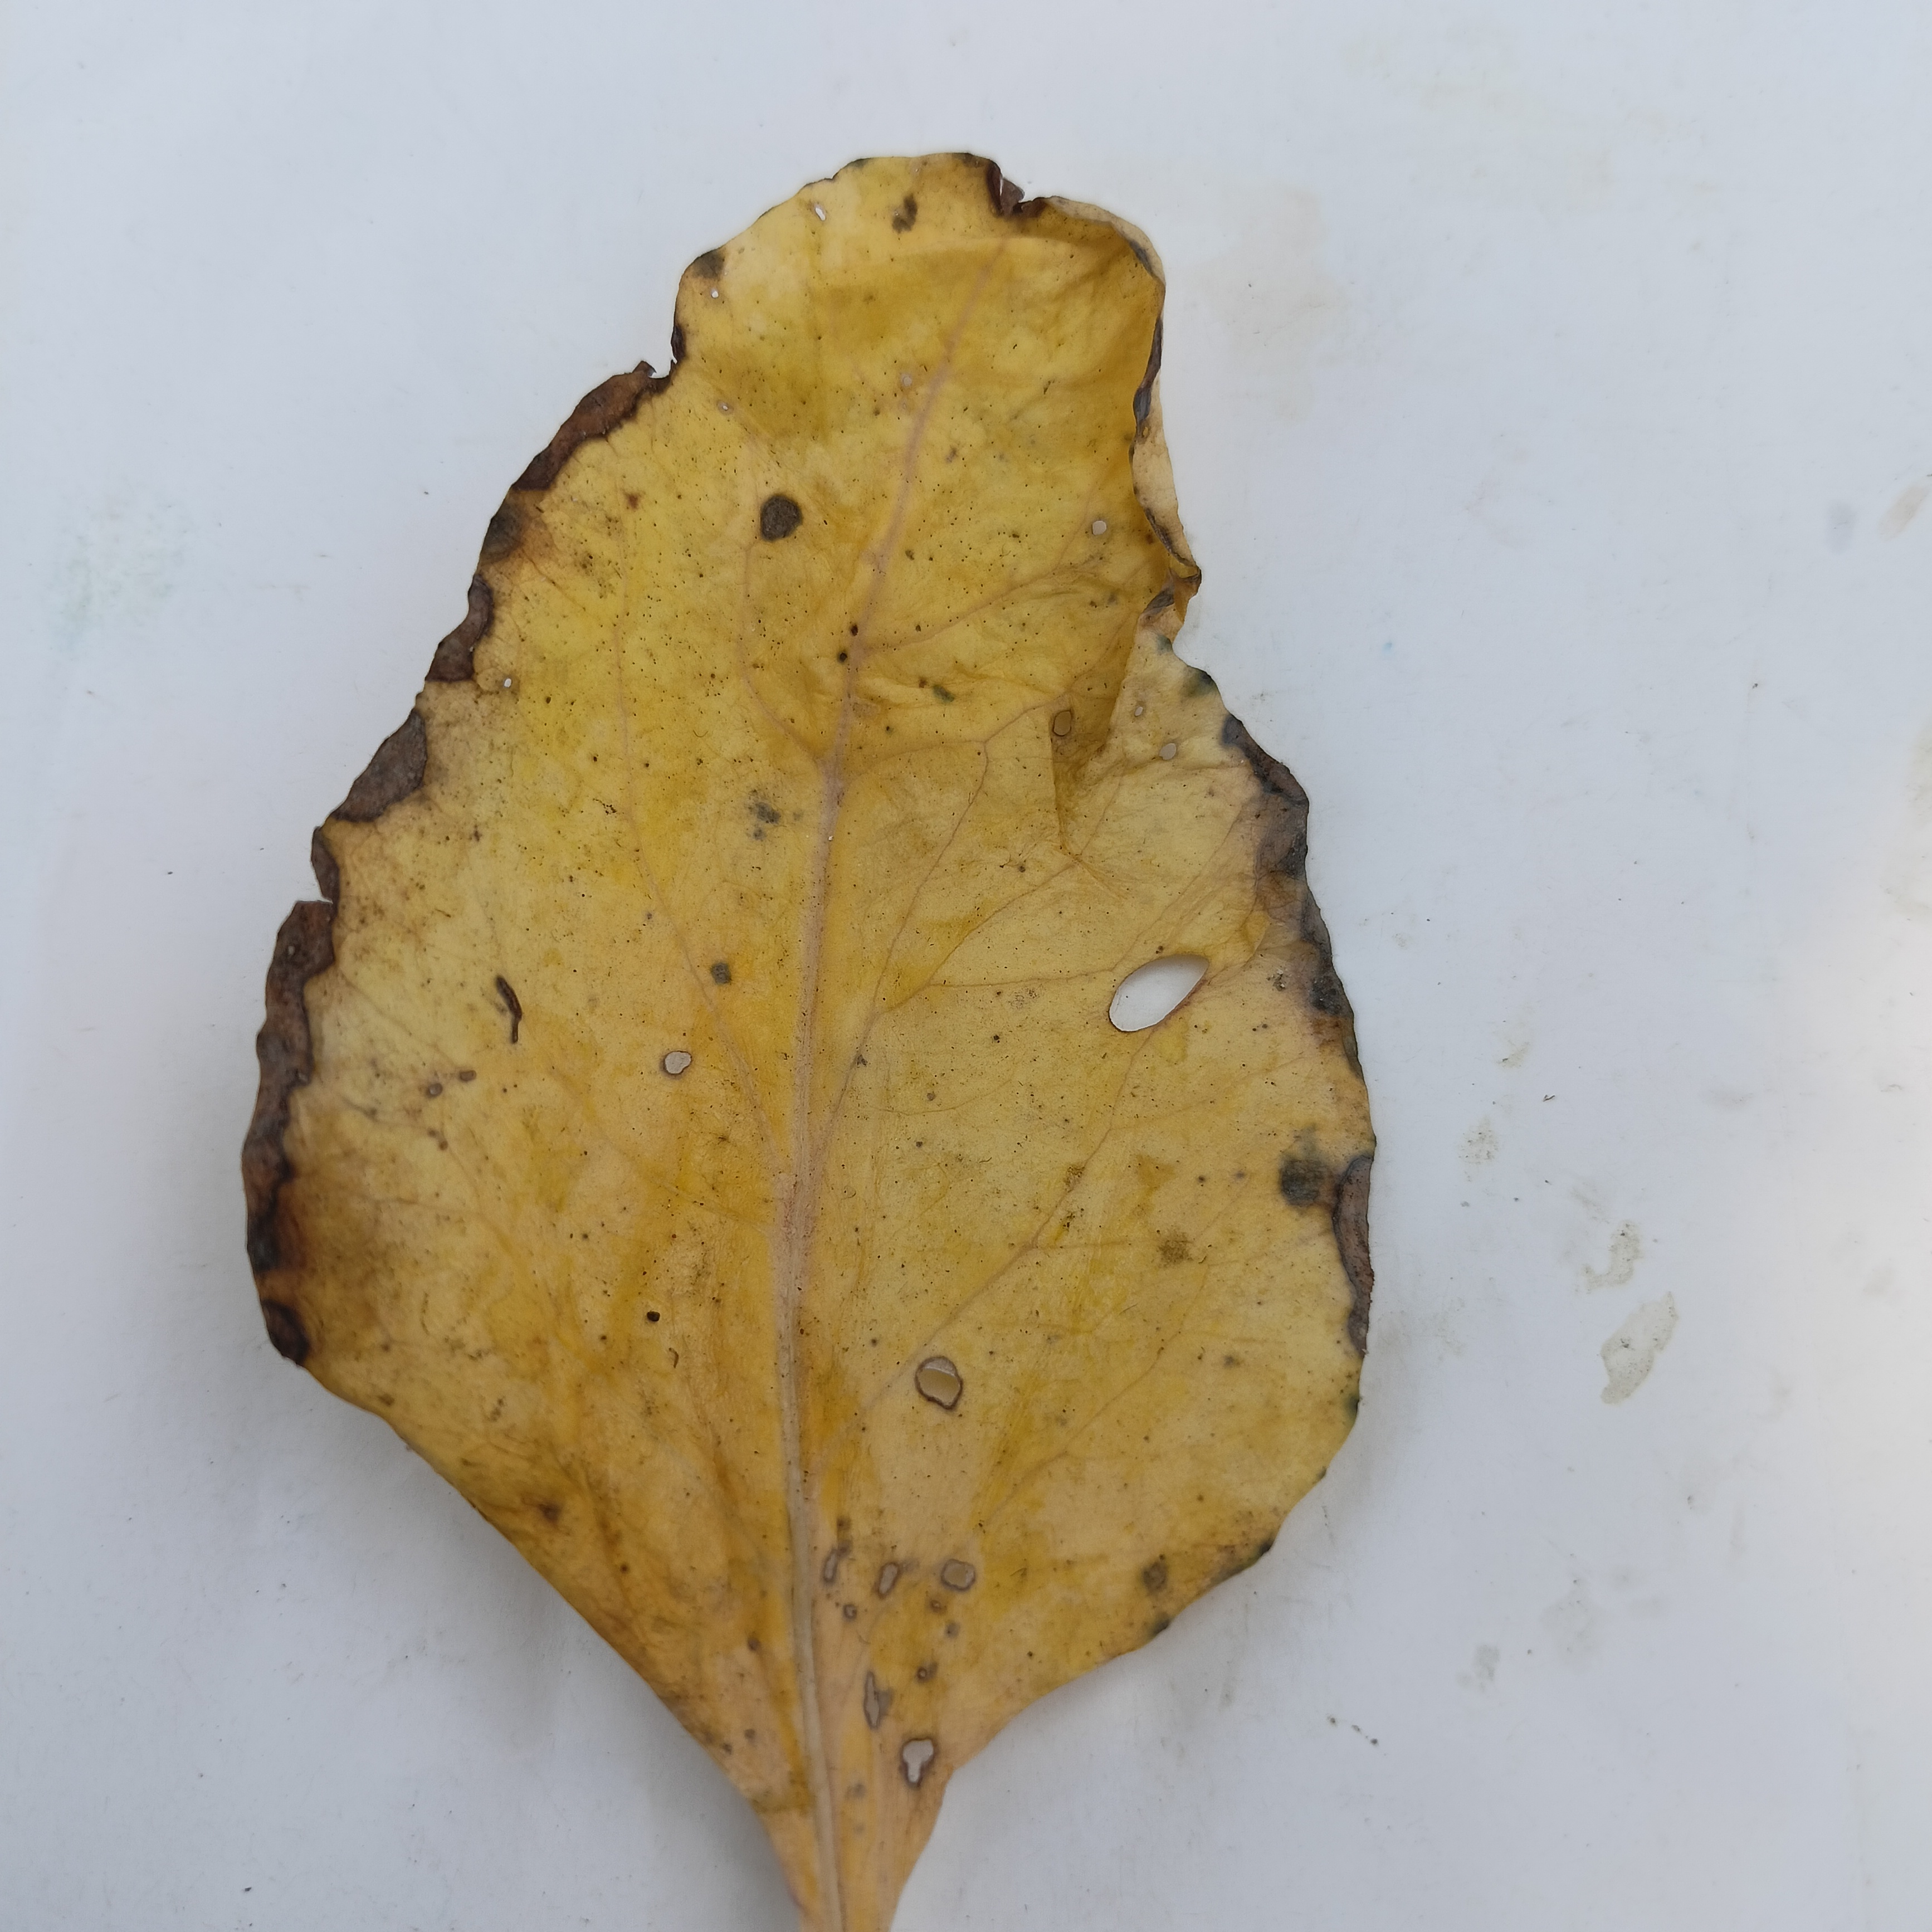
Label: Black Rot